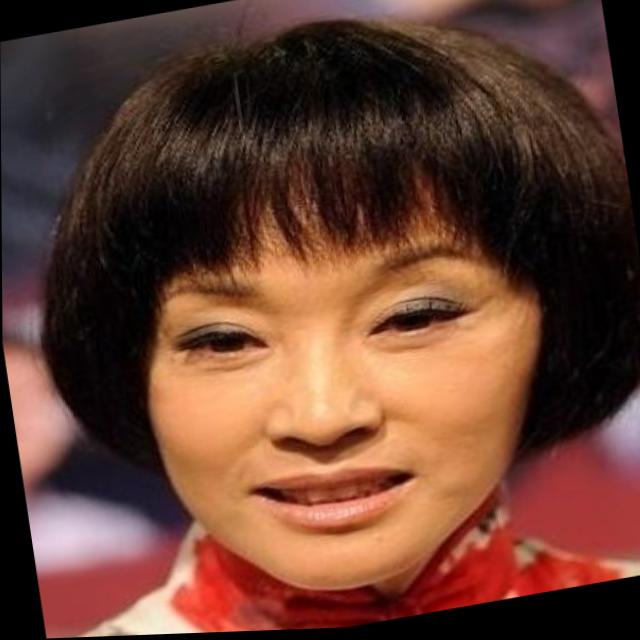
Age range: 45-64